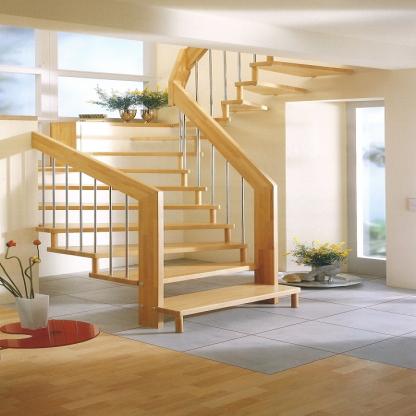
Scene: Indoor